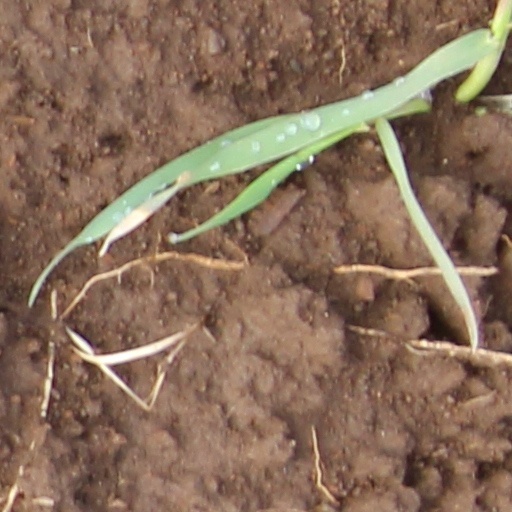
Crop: wheat